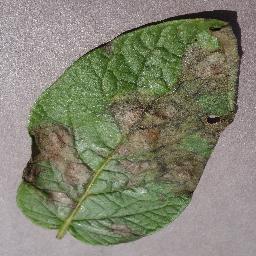
Label: Potato___Late_blight